Sky position (RA, Dec in degrees): 337.473, -1.152
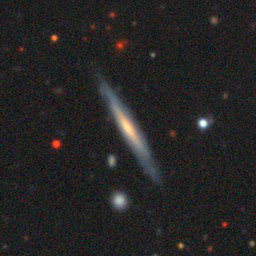
Galaxy morphology: Edge-on Galaxies without Bulge